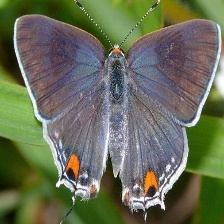
Species: GREY HAIRSTREAK
Butterfly family (ImageNet category): lycaenid_butterfly